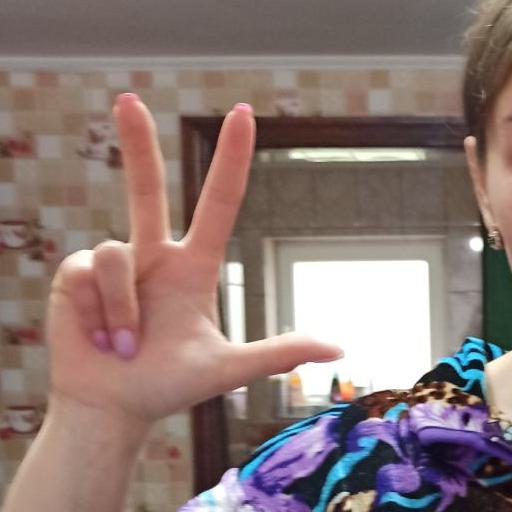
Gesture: three2